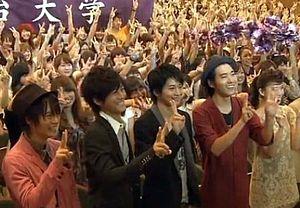
Osamu Mukai, né le 7 février 1982 dans la Préfecture de Kanagawa, Japon, est un acteur japonais.